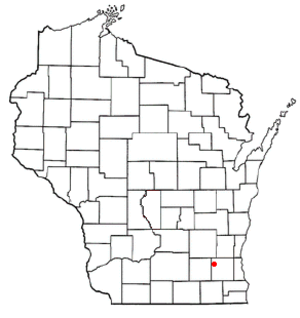
Oconomowoc est une ville des États-Unis, située dans le comté de Waukesha, dans le Wisconsin.